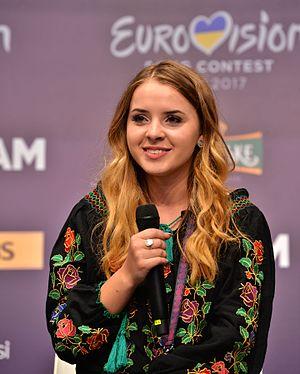
Ilinca Băcilă, née le 18 août 1998 à Târgu Mureș, est une chanteuse roumaine qui a représenté la Roumanie au Concours Eurovision de la chanson 2017 avec la chanson Yodel It!, en duo avec Alex Florea.